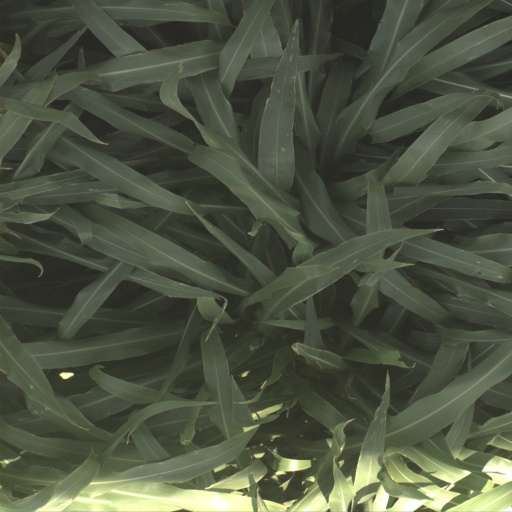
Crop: sorghum